Stix Hooper

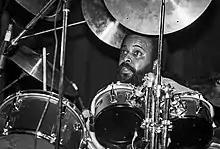
Stix Hooper in 1980

Nesbert "Stix" Hooper (born August 15, 1938) is an American drummer and founding member of The Crusaders.